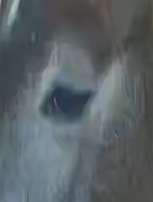
Face region: eyes (orbital_tightening_and_eye_area)
Pain indicator: moderately_present